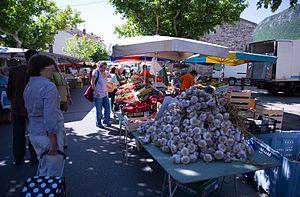
Marché à Laragne
Les Hautes-Alpes sont un département français de la région Provence-Alpes-Côte d'Azur. L'Insee et la Poste lui attribuent le code 05. Son chef-lieu est Gap. Les habitants des Hautes-Alpes sont les Haut-Alpins. Les Hautes-Alpes sont un département dont le territoire est entièrement situé en zone de montagne, comprenant notamment la plus haute préfecture de France et la commune la plus élevée d'Europe. Il est frontalier avec l'Italie.
Le décret de classement du parc naturel régional des Baronnies provençales du 26 janvier 2015 a été publié au Journal Officiel le 28 janvier 2015. Le parc s’étend sur un massif entre Drôme et Hautes-Alpes. À cheval sur les Régions Auvergne-Rhône-Alpes et Provence-Alpes-Côte d'Azur, les Baronnies provençales sont reconnues au niveau national comme Parc naturel régional.
Laragne-Montéglin est une commune française située dans le département des Hautes-Alpes en région Provence-Alpes-Côte d'Azur. La commune fait partie du parc naturel des Baronnies provençales créé en 2014.